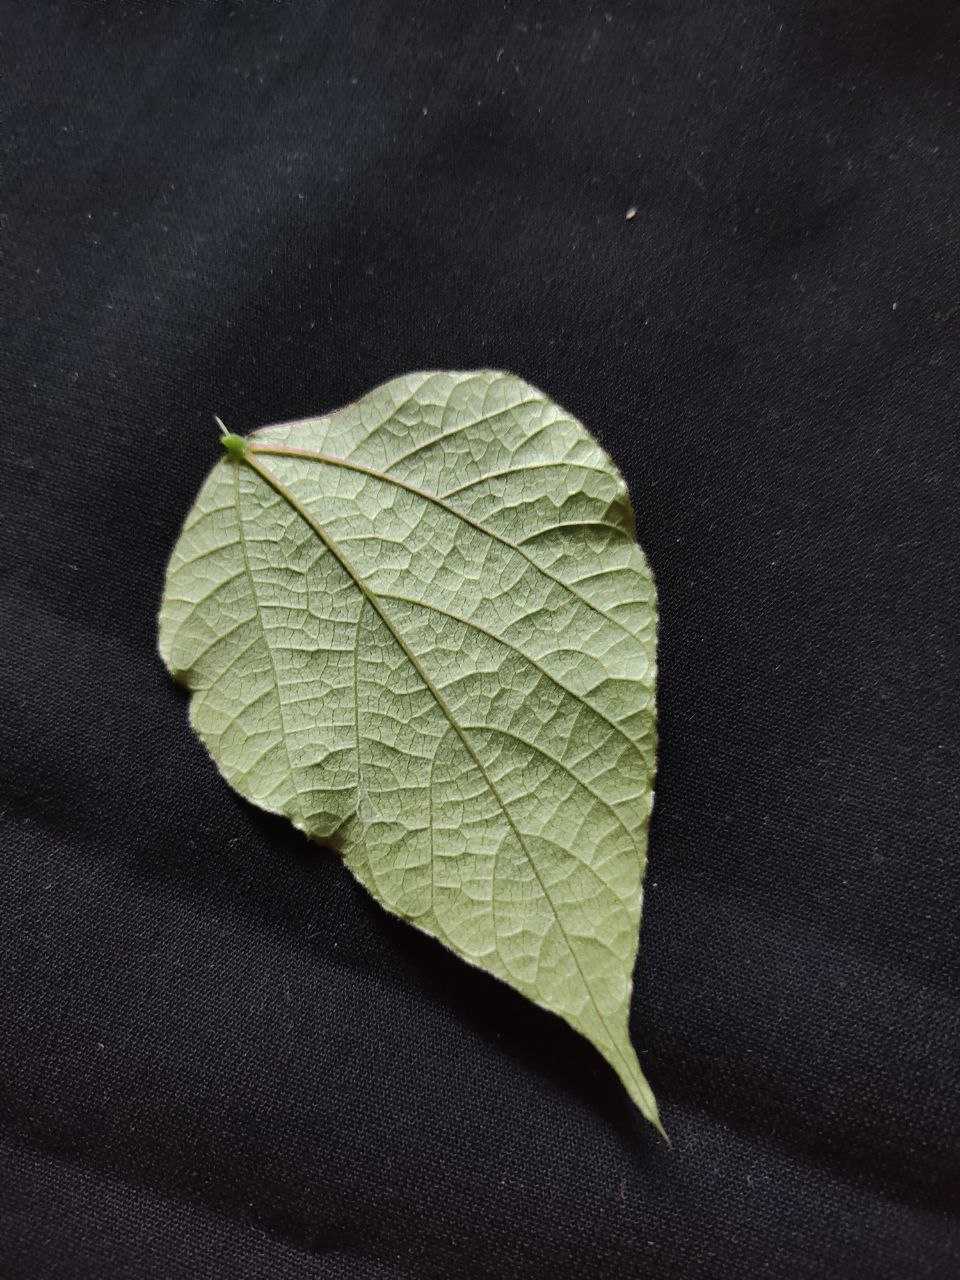
Crop: bean
Leaf condition: Fresh Leaf